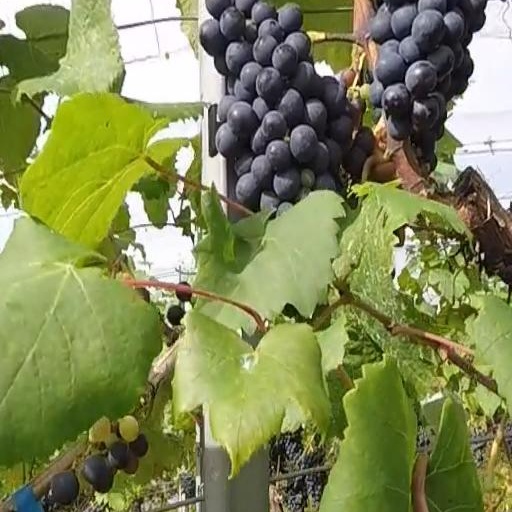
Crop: grape